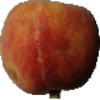
Label: Peach 1